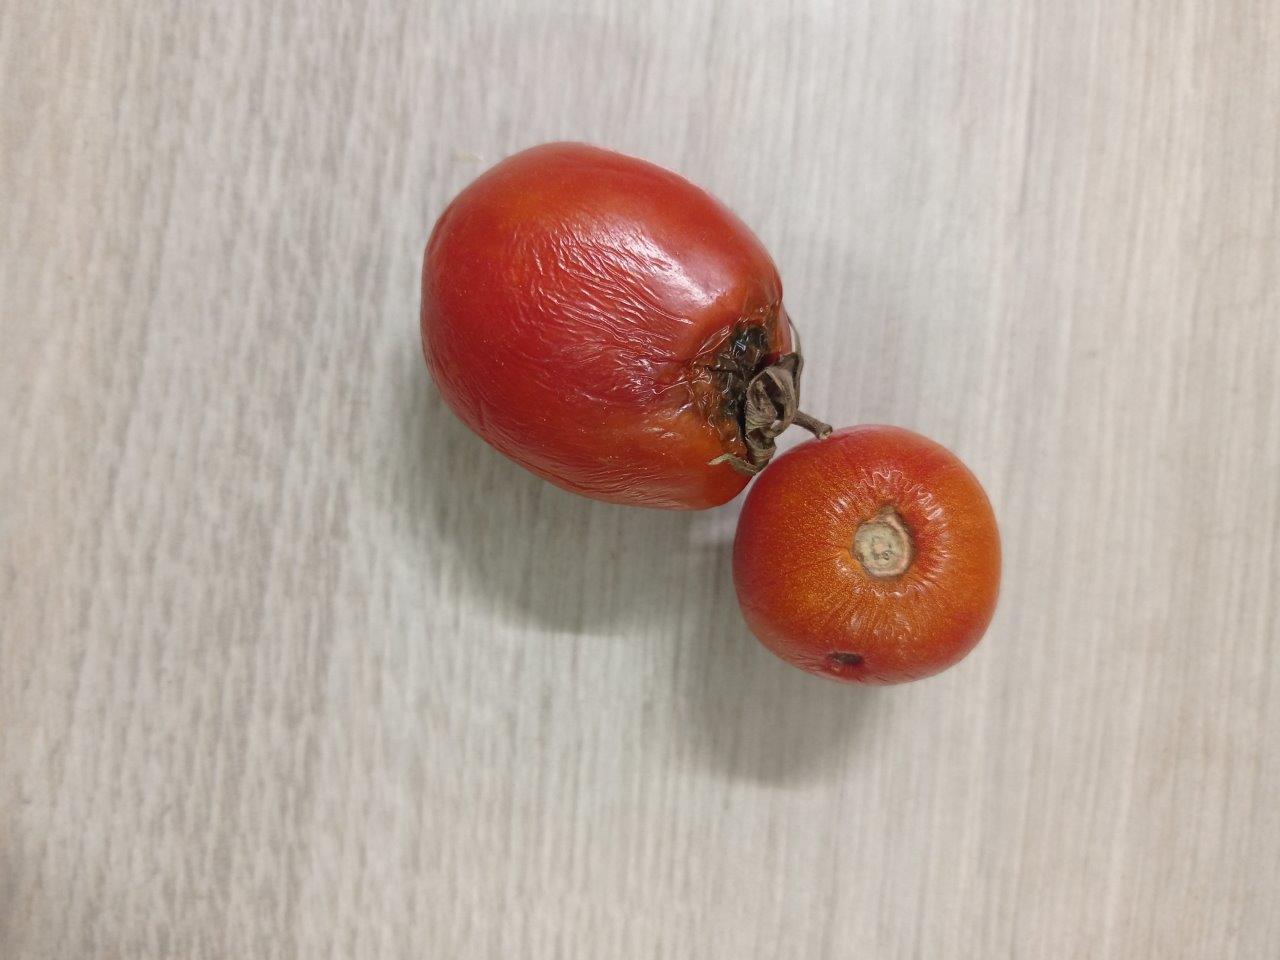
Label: Rotten